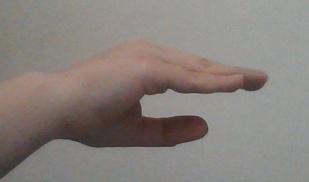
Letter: jeem